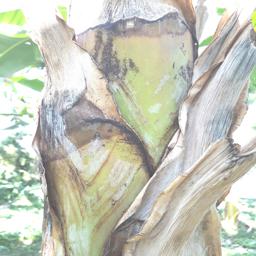
Label: BACTERIAL SOFT ROT